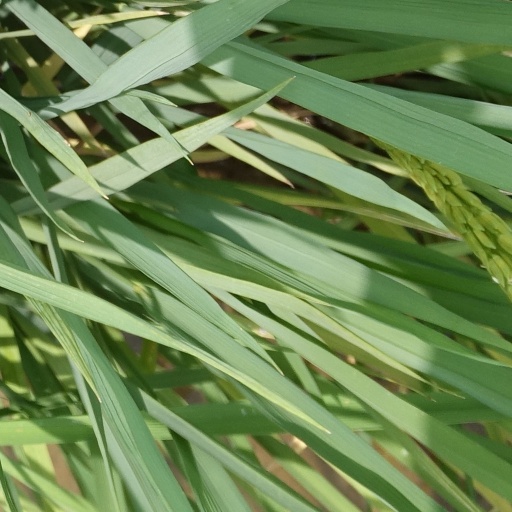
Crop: rice